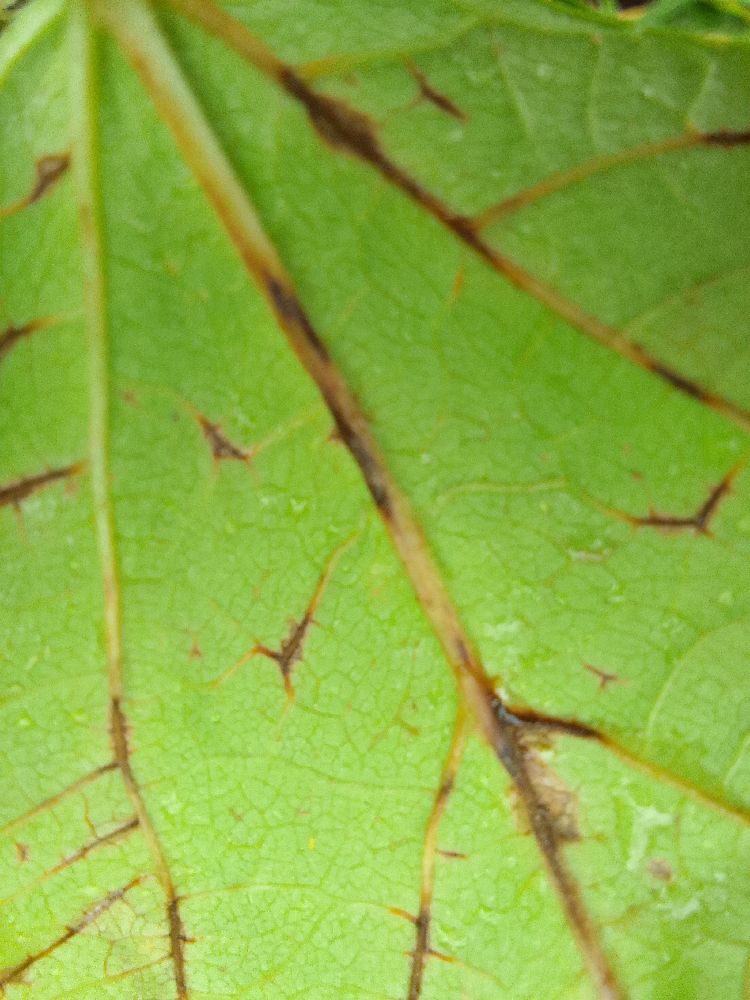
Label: anthracnose